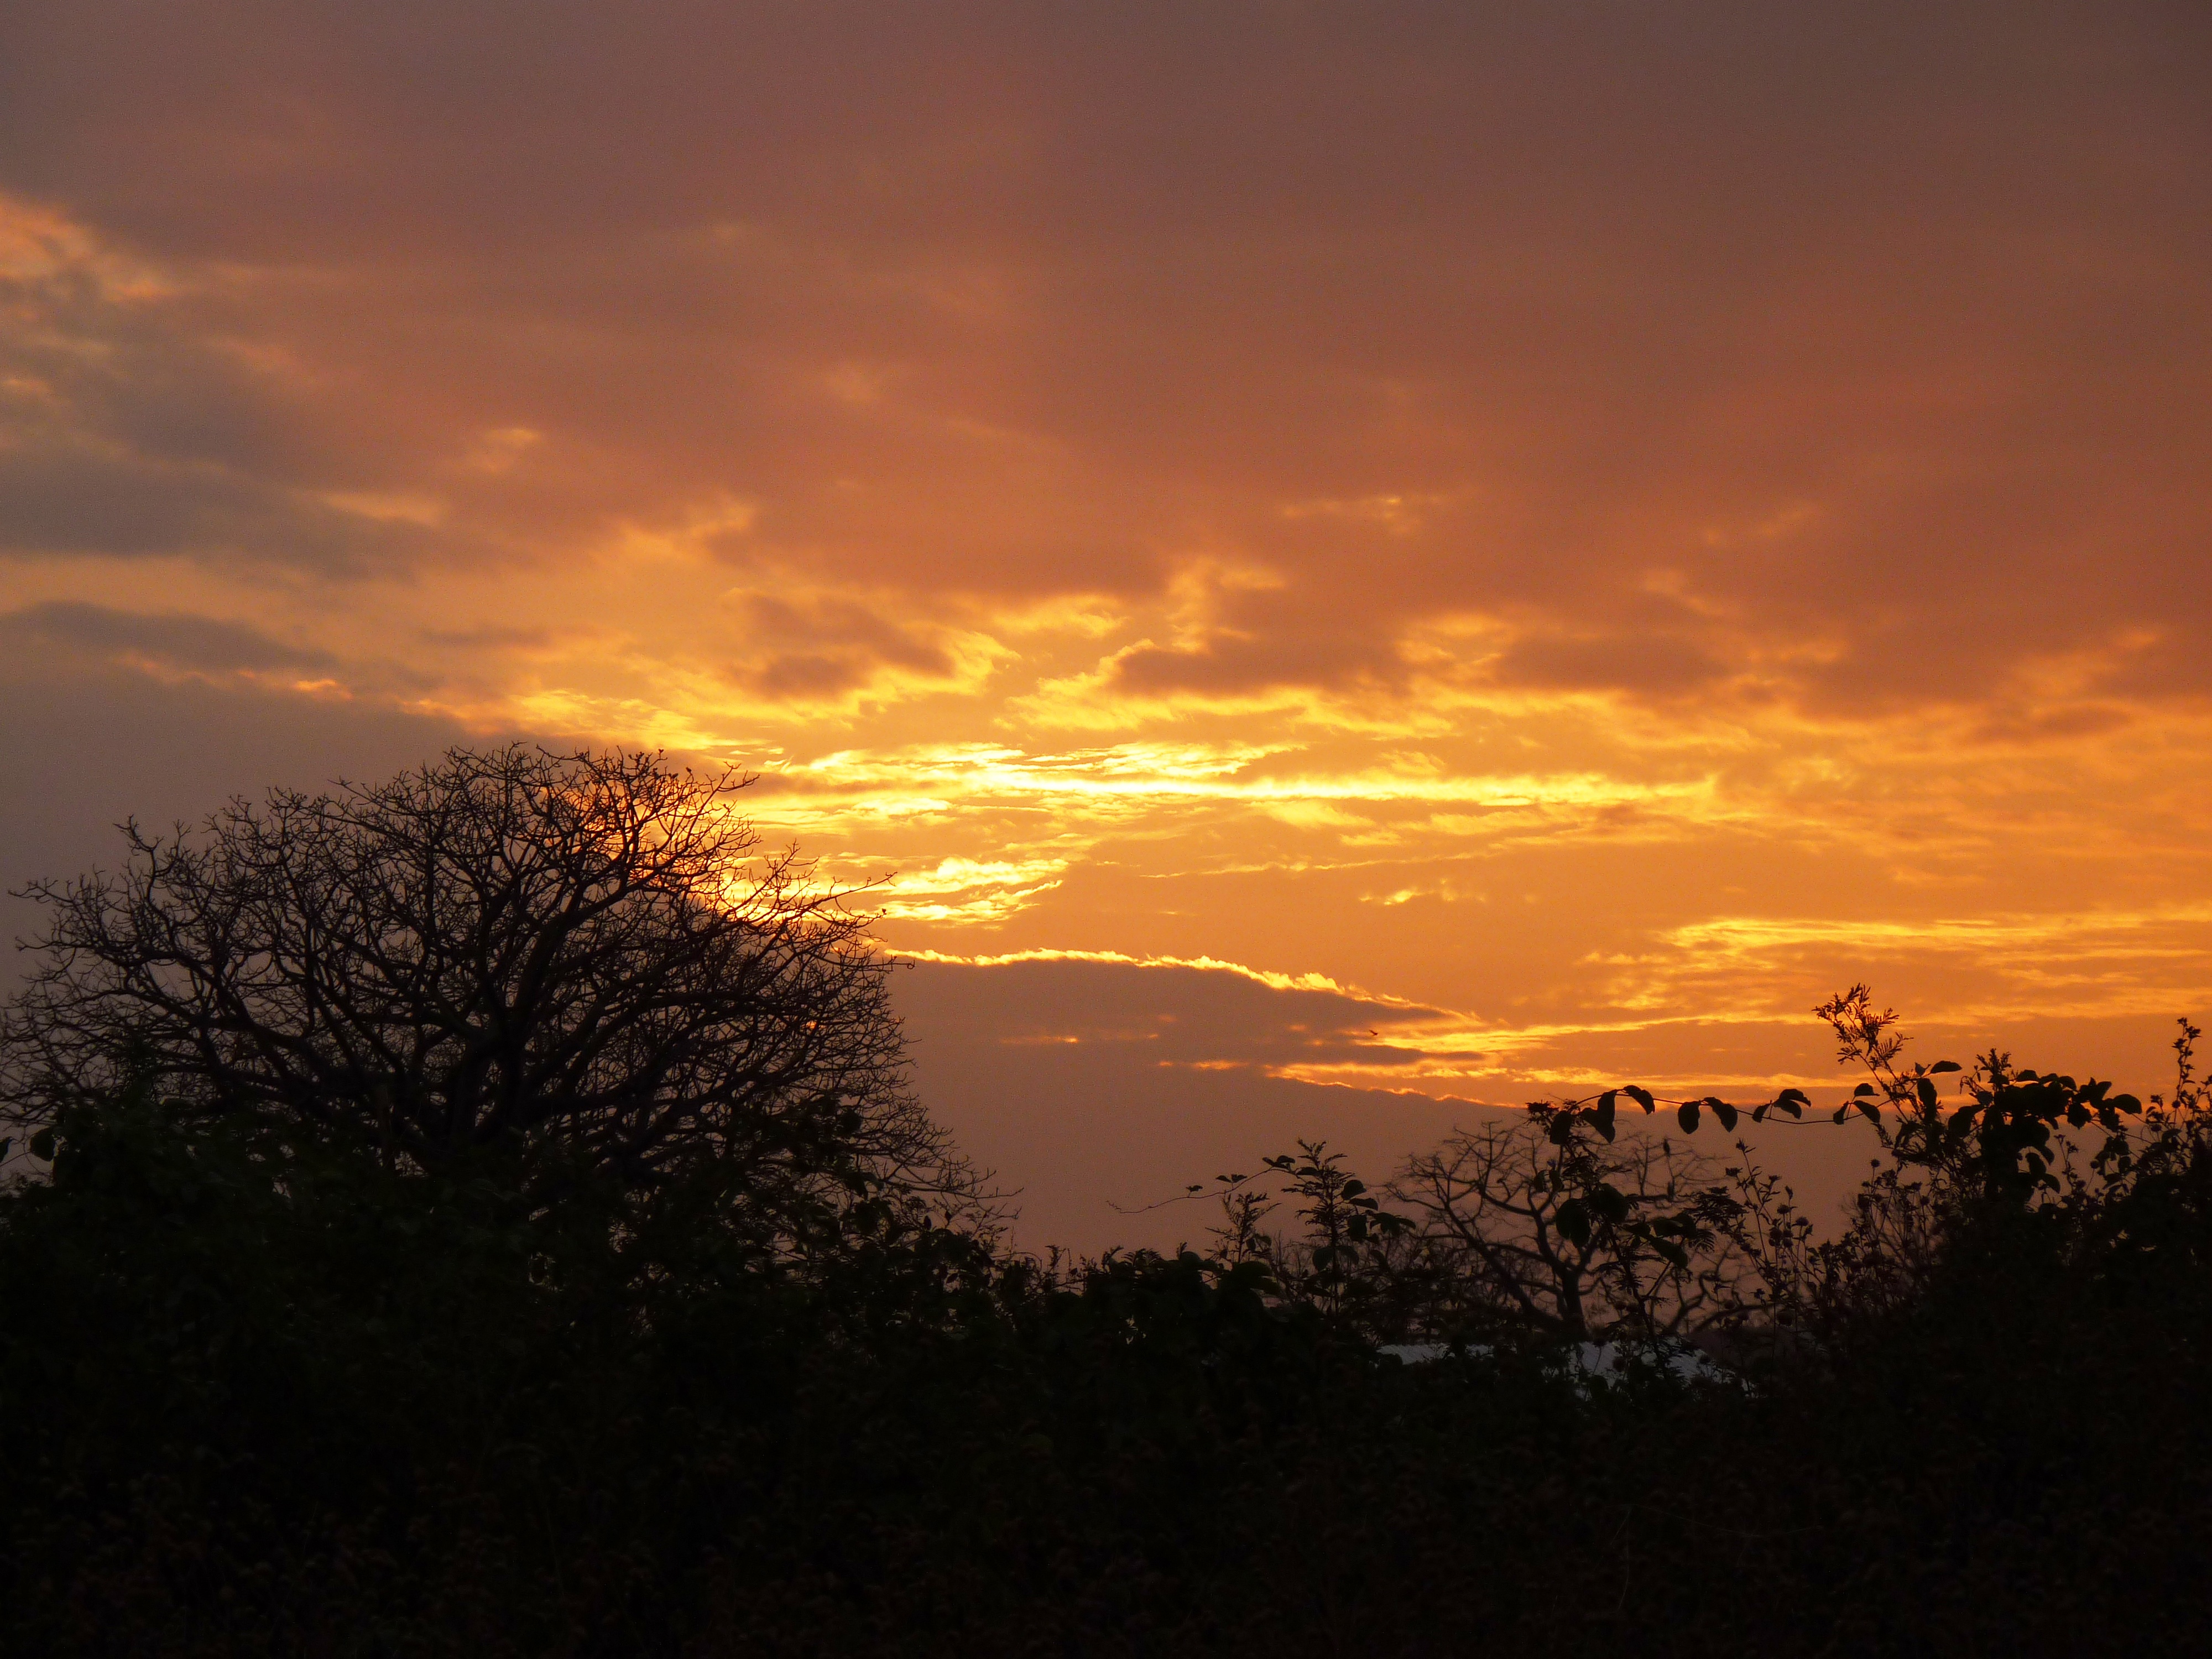
landscape, tree, nature, horizon, cloud, sky, sun, sunrise, sunset, sunlight, morning, dawn, atmosphere, dusk, evening, orange, clouds, colors, backlight, depth, afternoon, afterglow, atmospheric phenomenon, red sky at morning